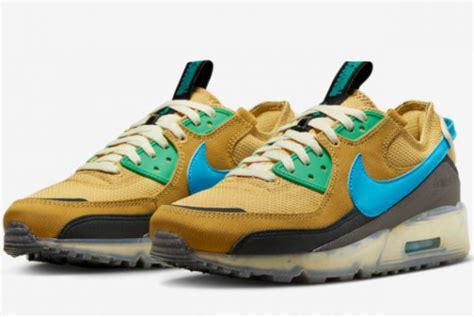
Brand: Nike
Model: Air Force Max